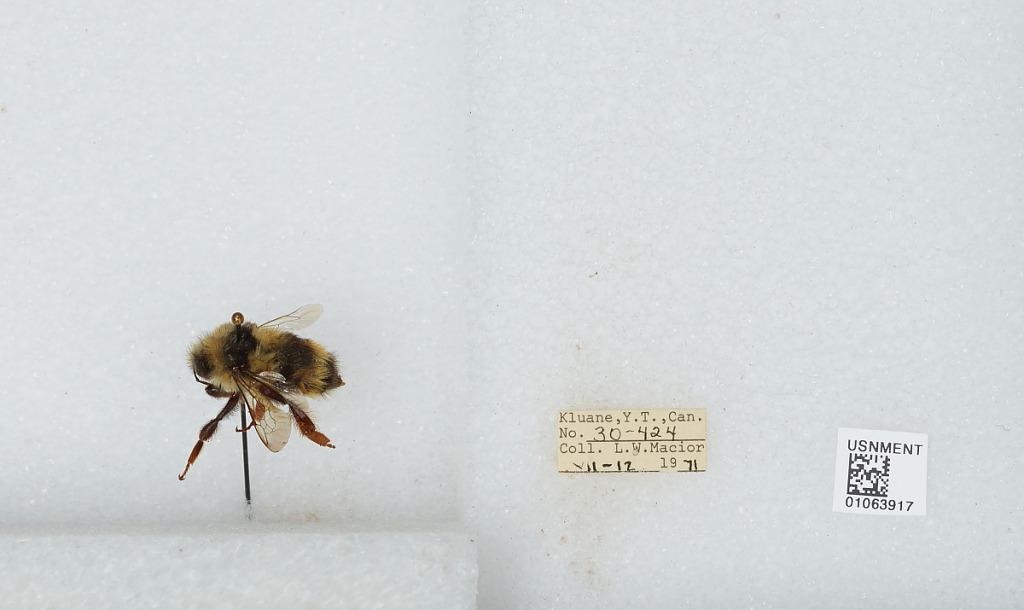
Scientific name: Bombus bifarius nearcticus
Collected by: L. Macior
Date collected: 1971-7-12
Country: Canada
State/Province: Yukon Territory
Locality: Kluane
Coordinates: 60.75, -139.5